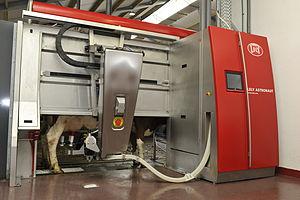
Un robot agricole est un robot conçu pour accomplir certaines tâches dans le domaine de l'agriculture et de l'horticulture.